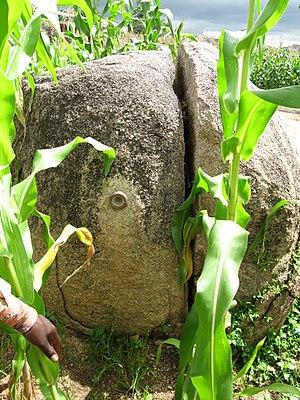
Borne frontière entre le Cameroun et le Nigeria 2012
La frontière entre le Cameroun et le Nigeria est la frontière séparant le Cameroun et le Nigeria. Son tracé résulte d'un traité anglo-allemand de 1913 et de révisions effectuées par la suite par, dans un premier temps, la France et le Royaume-Uni, puissances colonisatrices, et depuis leur indépendance, le Cameroun et le Nigeria.